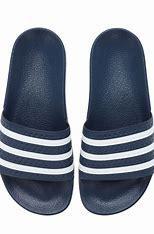
Brand: Adidas
Model: Adilette